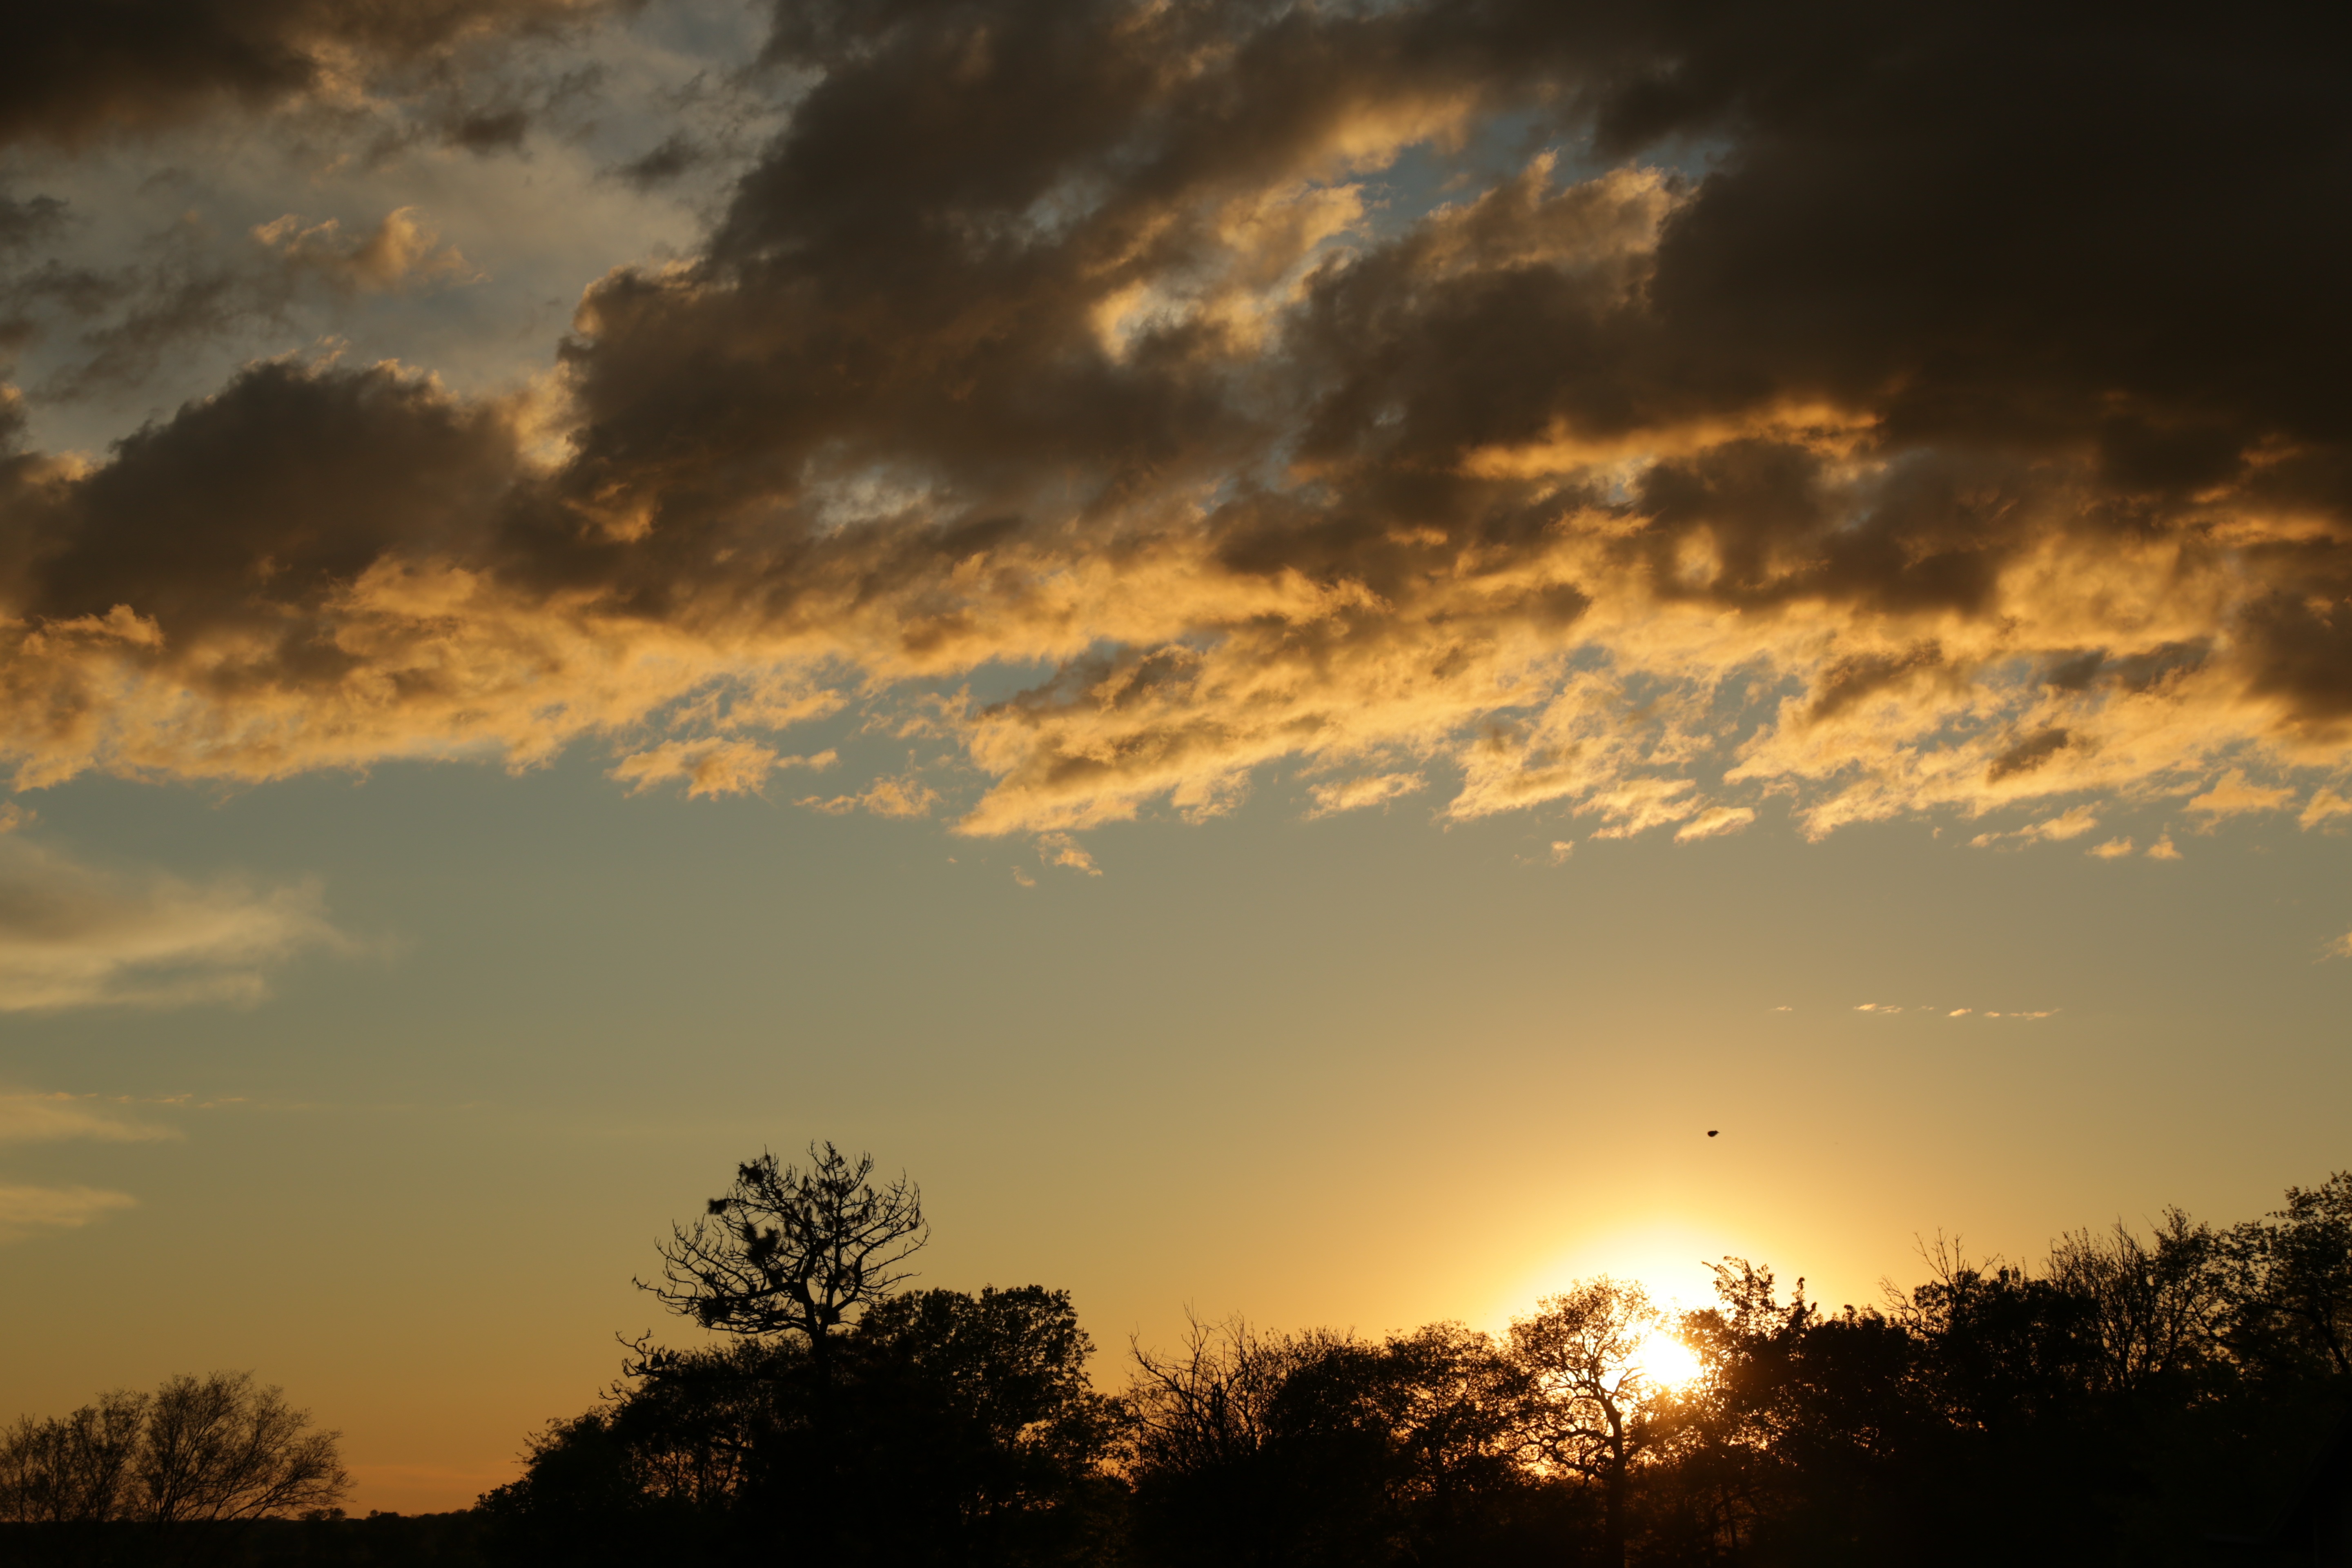
nature, horizon, light, cloud, sky, sun, sunrise, sunset, field, sunlight, morning, dawn, atmosphere, dusk, evening, outdoors, clouds, afterglow, meteorological phenomenon, red sky at morning